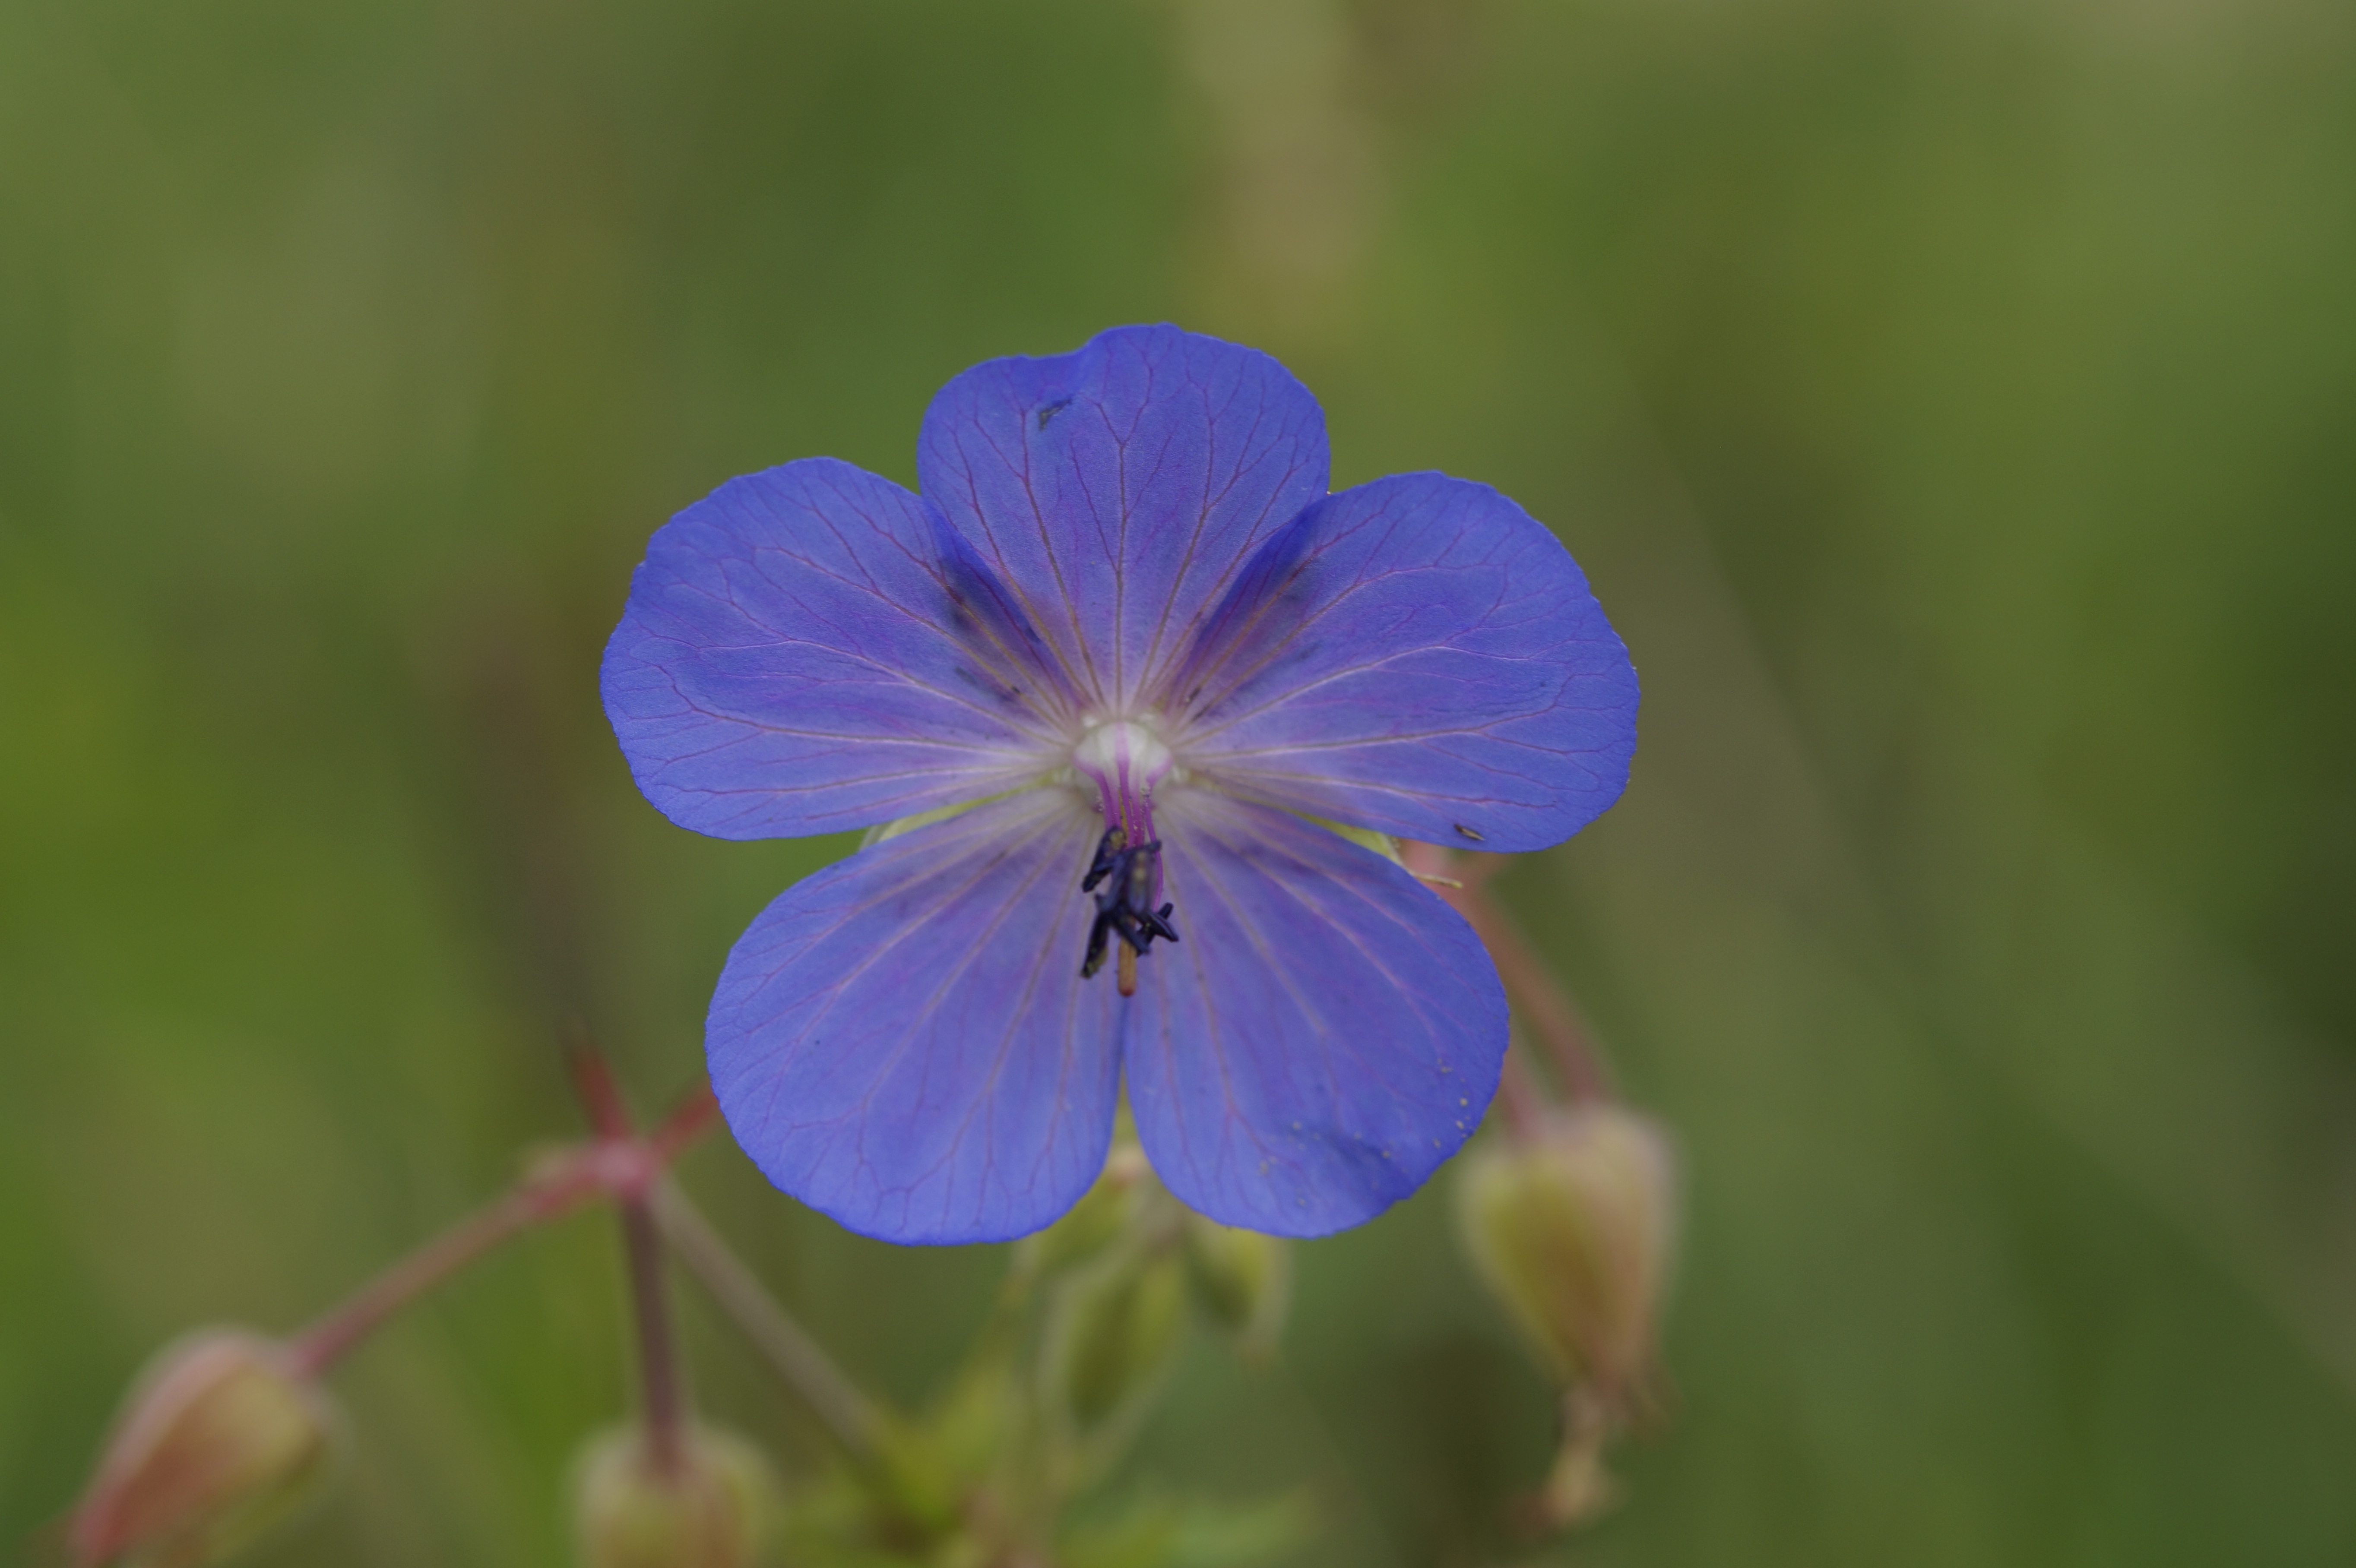
nature, plant, flower, petal, bloom, summer, botany, blue, close, flora, wildflower, close up, pointed flower, geranium, bright, viola, cranesbill, macro photography, blossomed, flowering plant, dayflower, blue stork beak, annual plant, plant stem, land plant, violet family, dayflower family, geraniales